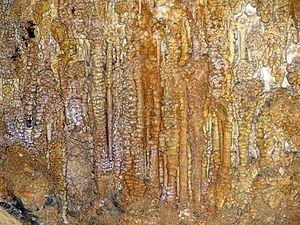
Les aires naturelles protégées de Serbie couvrent une superficie de 5 443 km², soit environ 6 % du territoire du pays.